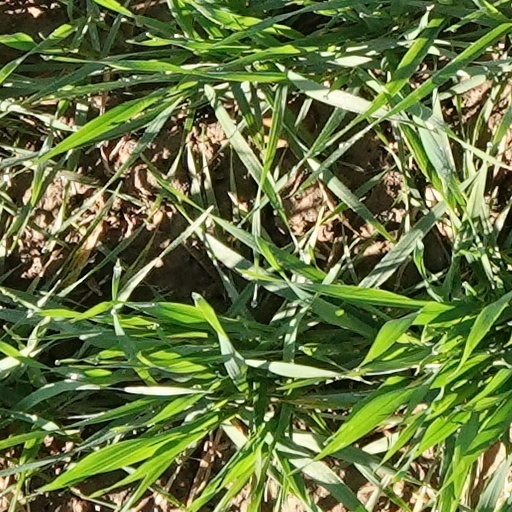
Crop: wheat